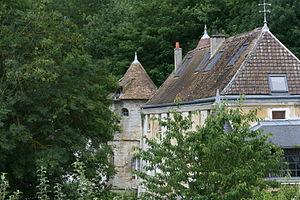
Manoir de Réal, façade, Boissy l'Aillerie, Val d'Oise
Cette liste recense les monuments historiques du département du Val-d'Oise, en France.